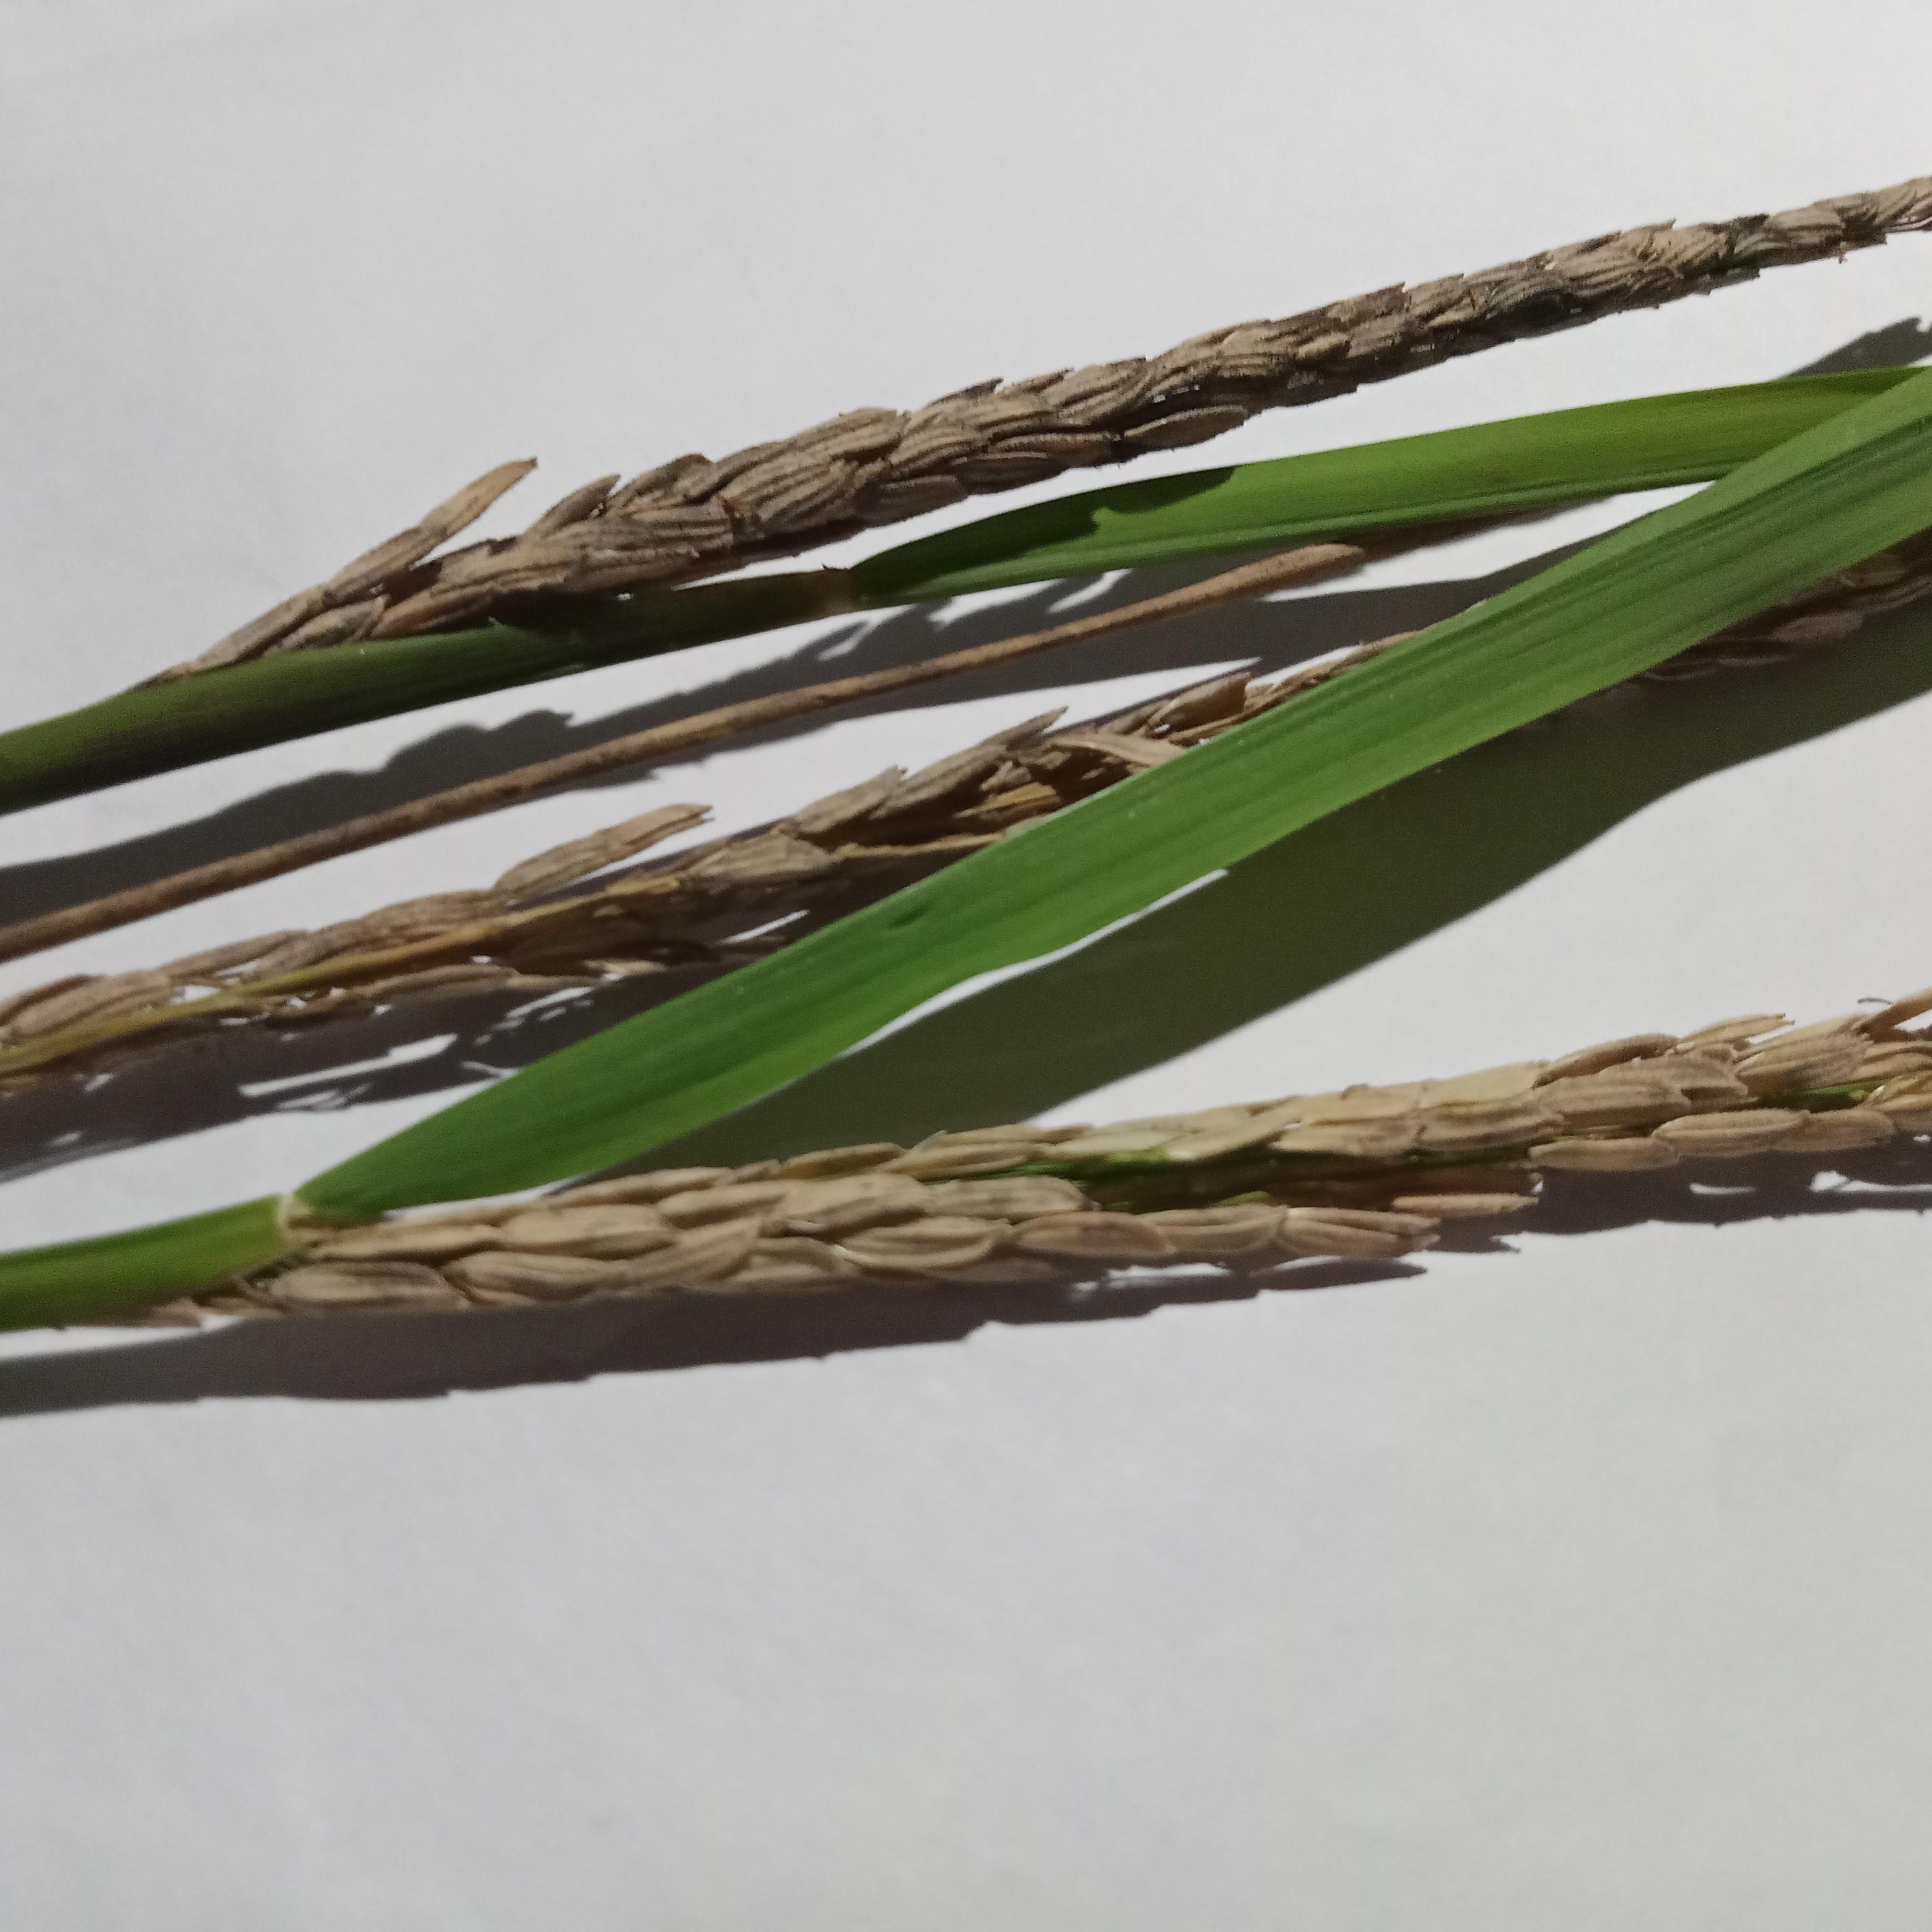
Label: Rice___Neck_Blast